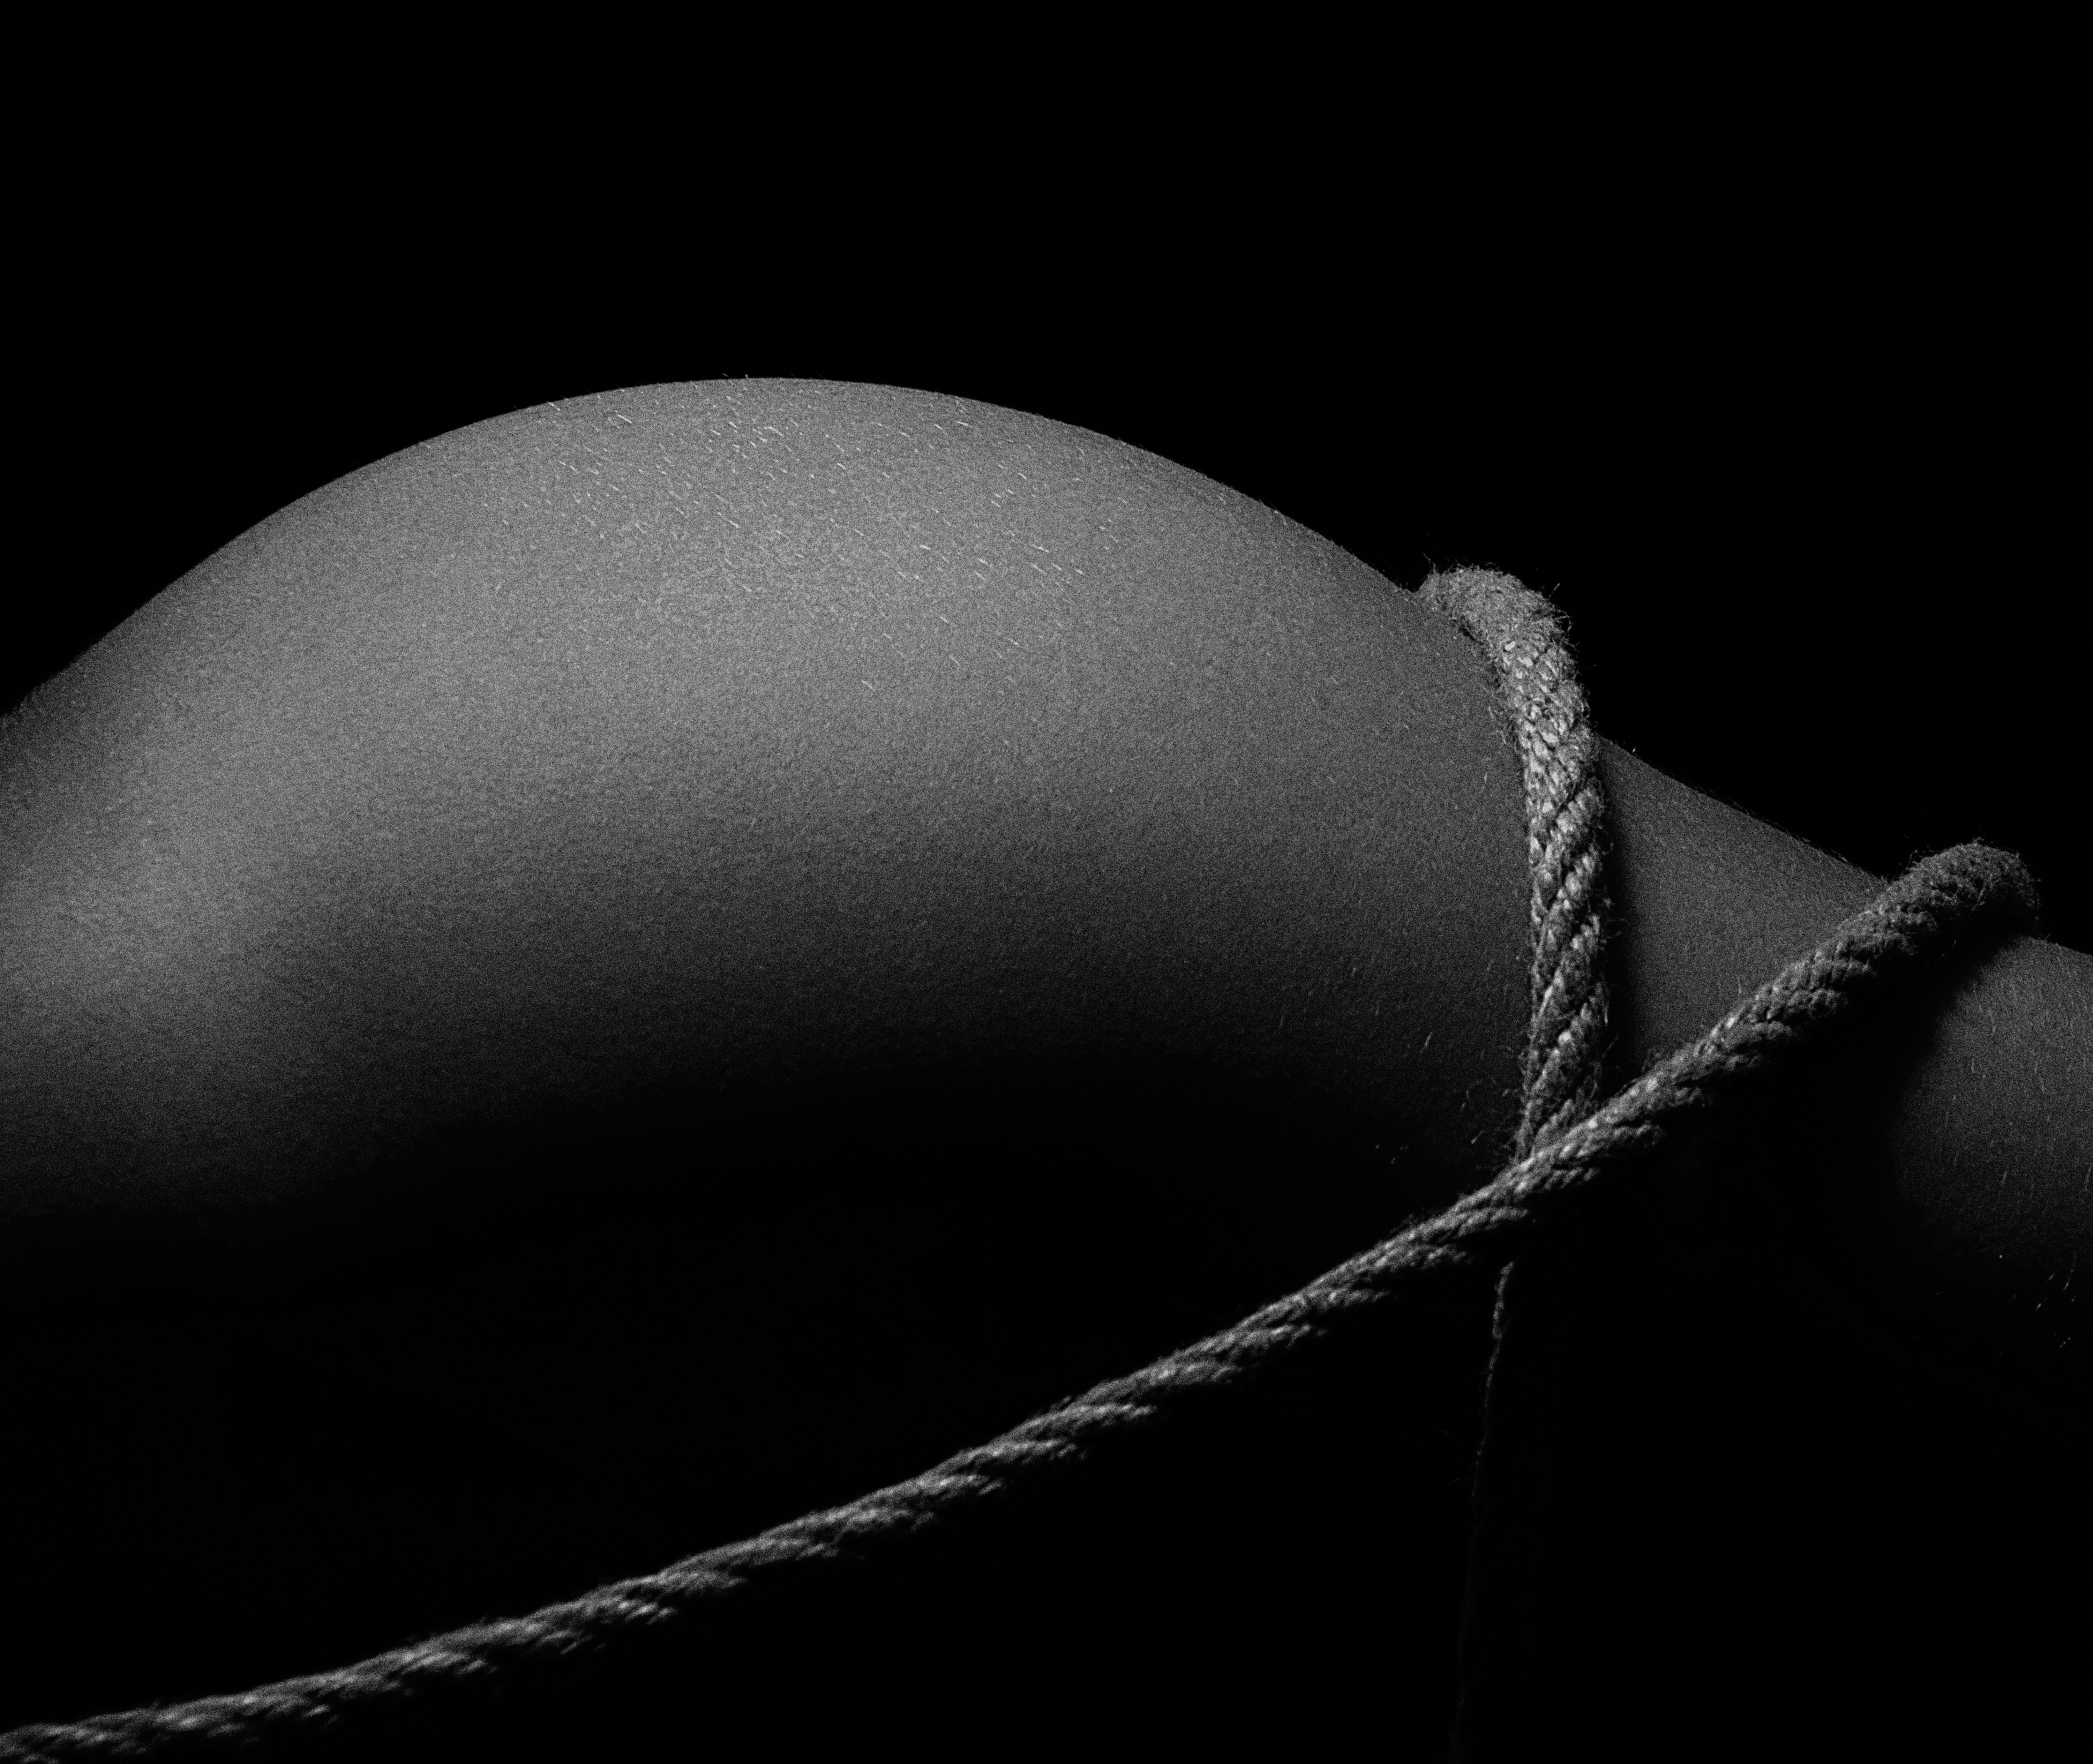
portrait, girl, body, retro, face, beautiful, look, studio, monochrome, donate, neck, flash photography, Tints and shades, astronomical object, waist, human leg, darkness, font, pattern, fashion accessory, macro photography, chest, monochrome photography, circle, still life photography, abdomen, jewellery, shadow, metal, ball, planet